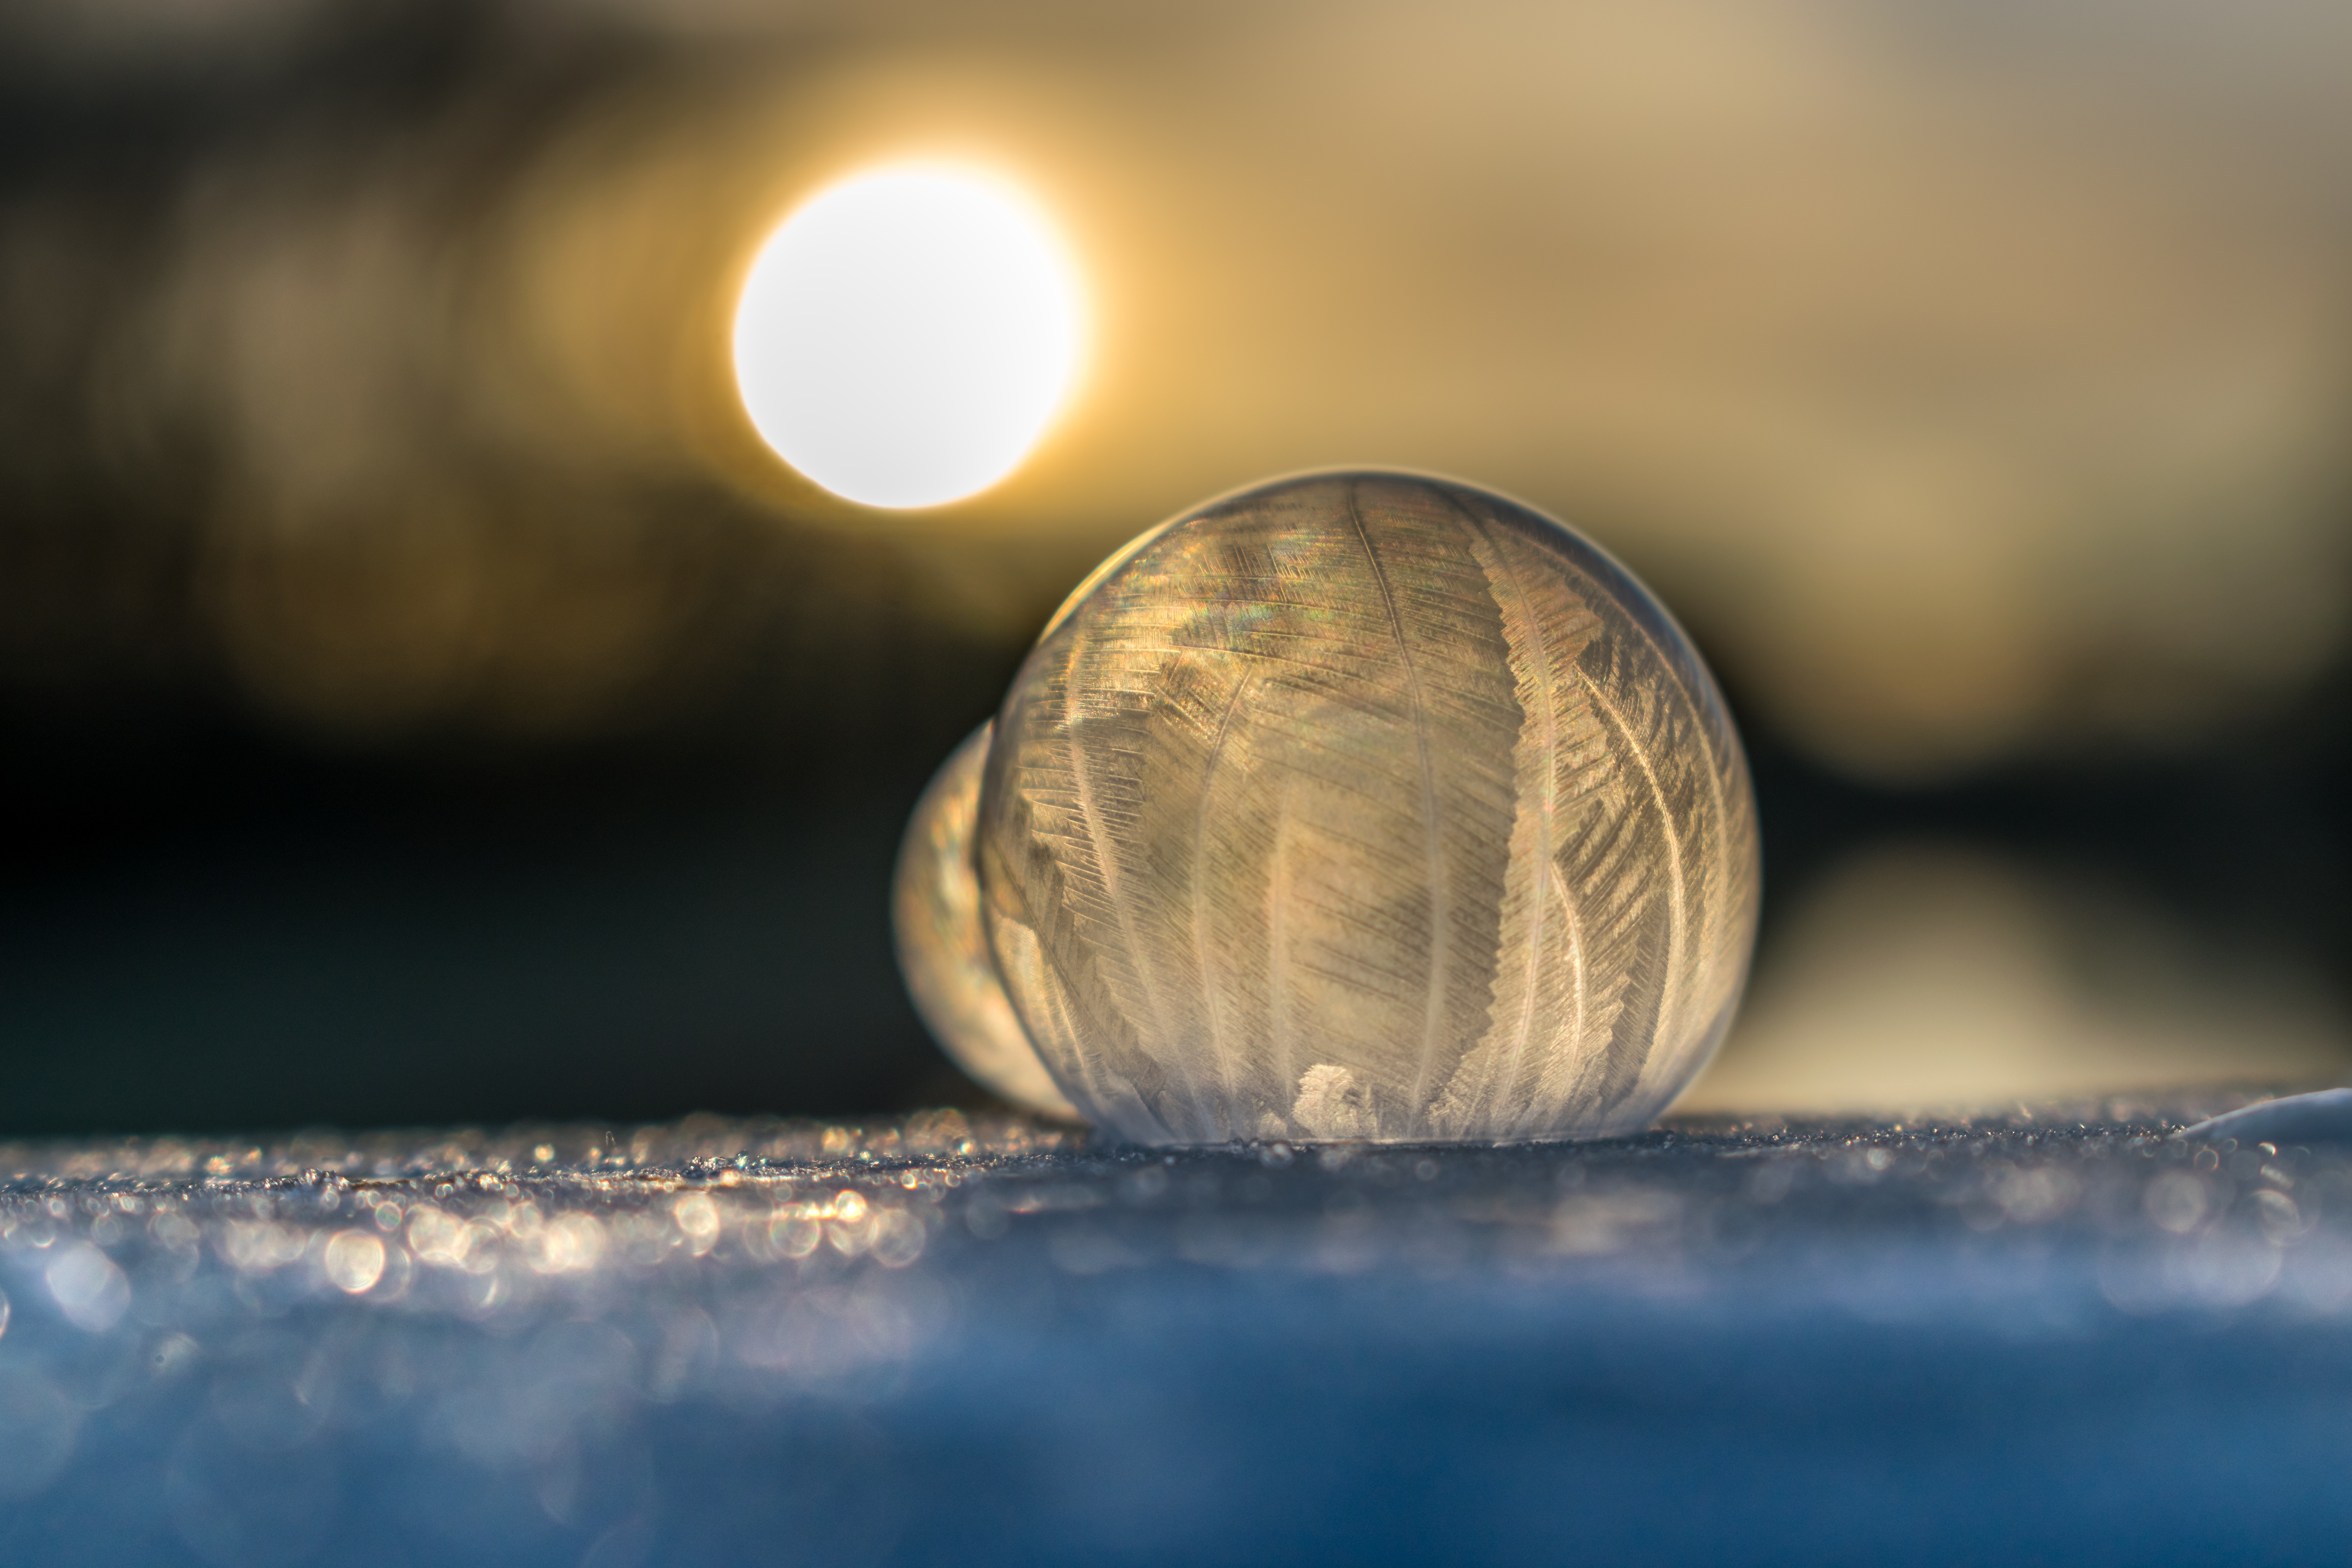
landscape, water, cold, winter, light, structure, sky, sun, sunrise, photography, warm, sunlight, frost, atmosphere, daytime, ice, orange, reflection, freeze, frozen, yellow, bubble, close up, gold, icy, ball, sphere, beautiful, magic, frosted, soap bubble, wintry, winter magic, shimmer, fairytale, iridescent, freezing, back light, macro photography, eiskristalle, hardest, spherical shape, the winter's tale, frozen bubble, stock photography, atmosphere of earth, computer wallpaper, frosted soap bubble, crystal growth, icy cold